Tao Kan

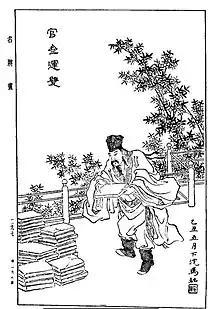
Tao Kan

Tao Kan (259 – 30 July 334), courtesy name Shixing, formally Duke Huan of Changsha, was a Chinese military general and politician during the Jin dynasty. He was the great-grandfather of the Jin Dynasty poet Tao Yuanming.